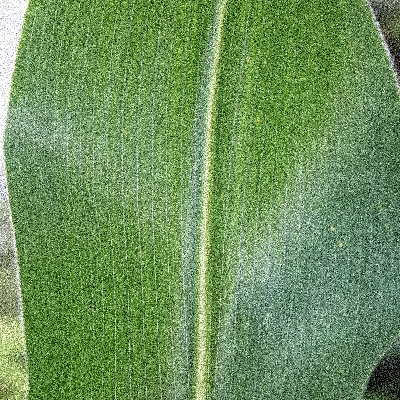
Label: Corn_(Maize)___Leaf_Spot